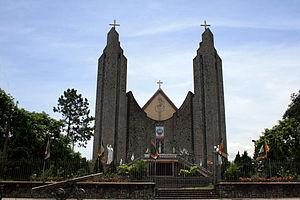
Michel Ho Dinh Hy ou Michel Hồ Đình Hy, né en 1808, mort le 22 mai 1857, est un laïc vietnamien, mandarin et catéchiste, martyr du groupe des Martyrs du Viêt-Nam. Il est considéré comme saint depuis sa canonisation par Jean-Paul II le 19 juin 1988. Sa fête est célébrée le 22 mai.
L'archidiocèse de Hué est un territoire ecclésiastique de l'Église catholique au Viêt Nam dont le siège métropolitain est à Hué à la cathédrale du Cœur Immaculé de Marie. Il comptait en 2006, 66 700 baptisés pour une population de 2 150 700 habitants. Il comprend 177 paroisses.